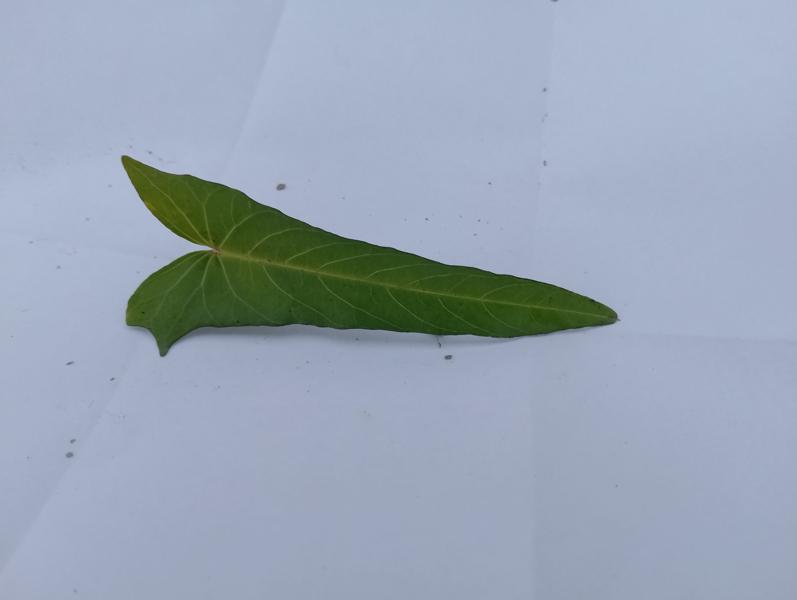
Weed species: Ipomoea aquatic